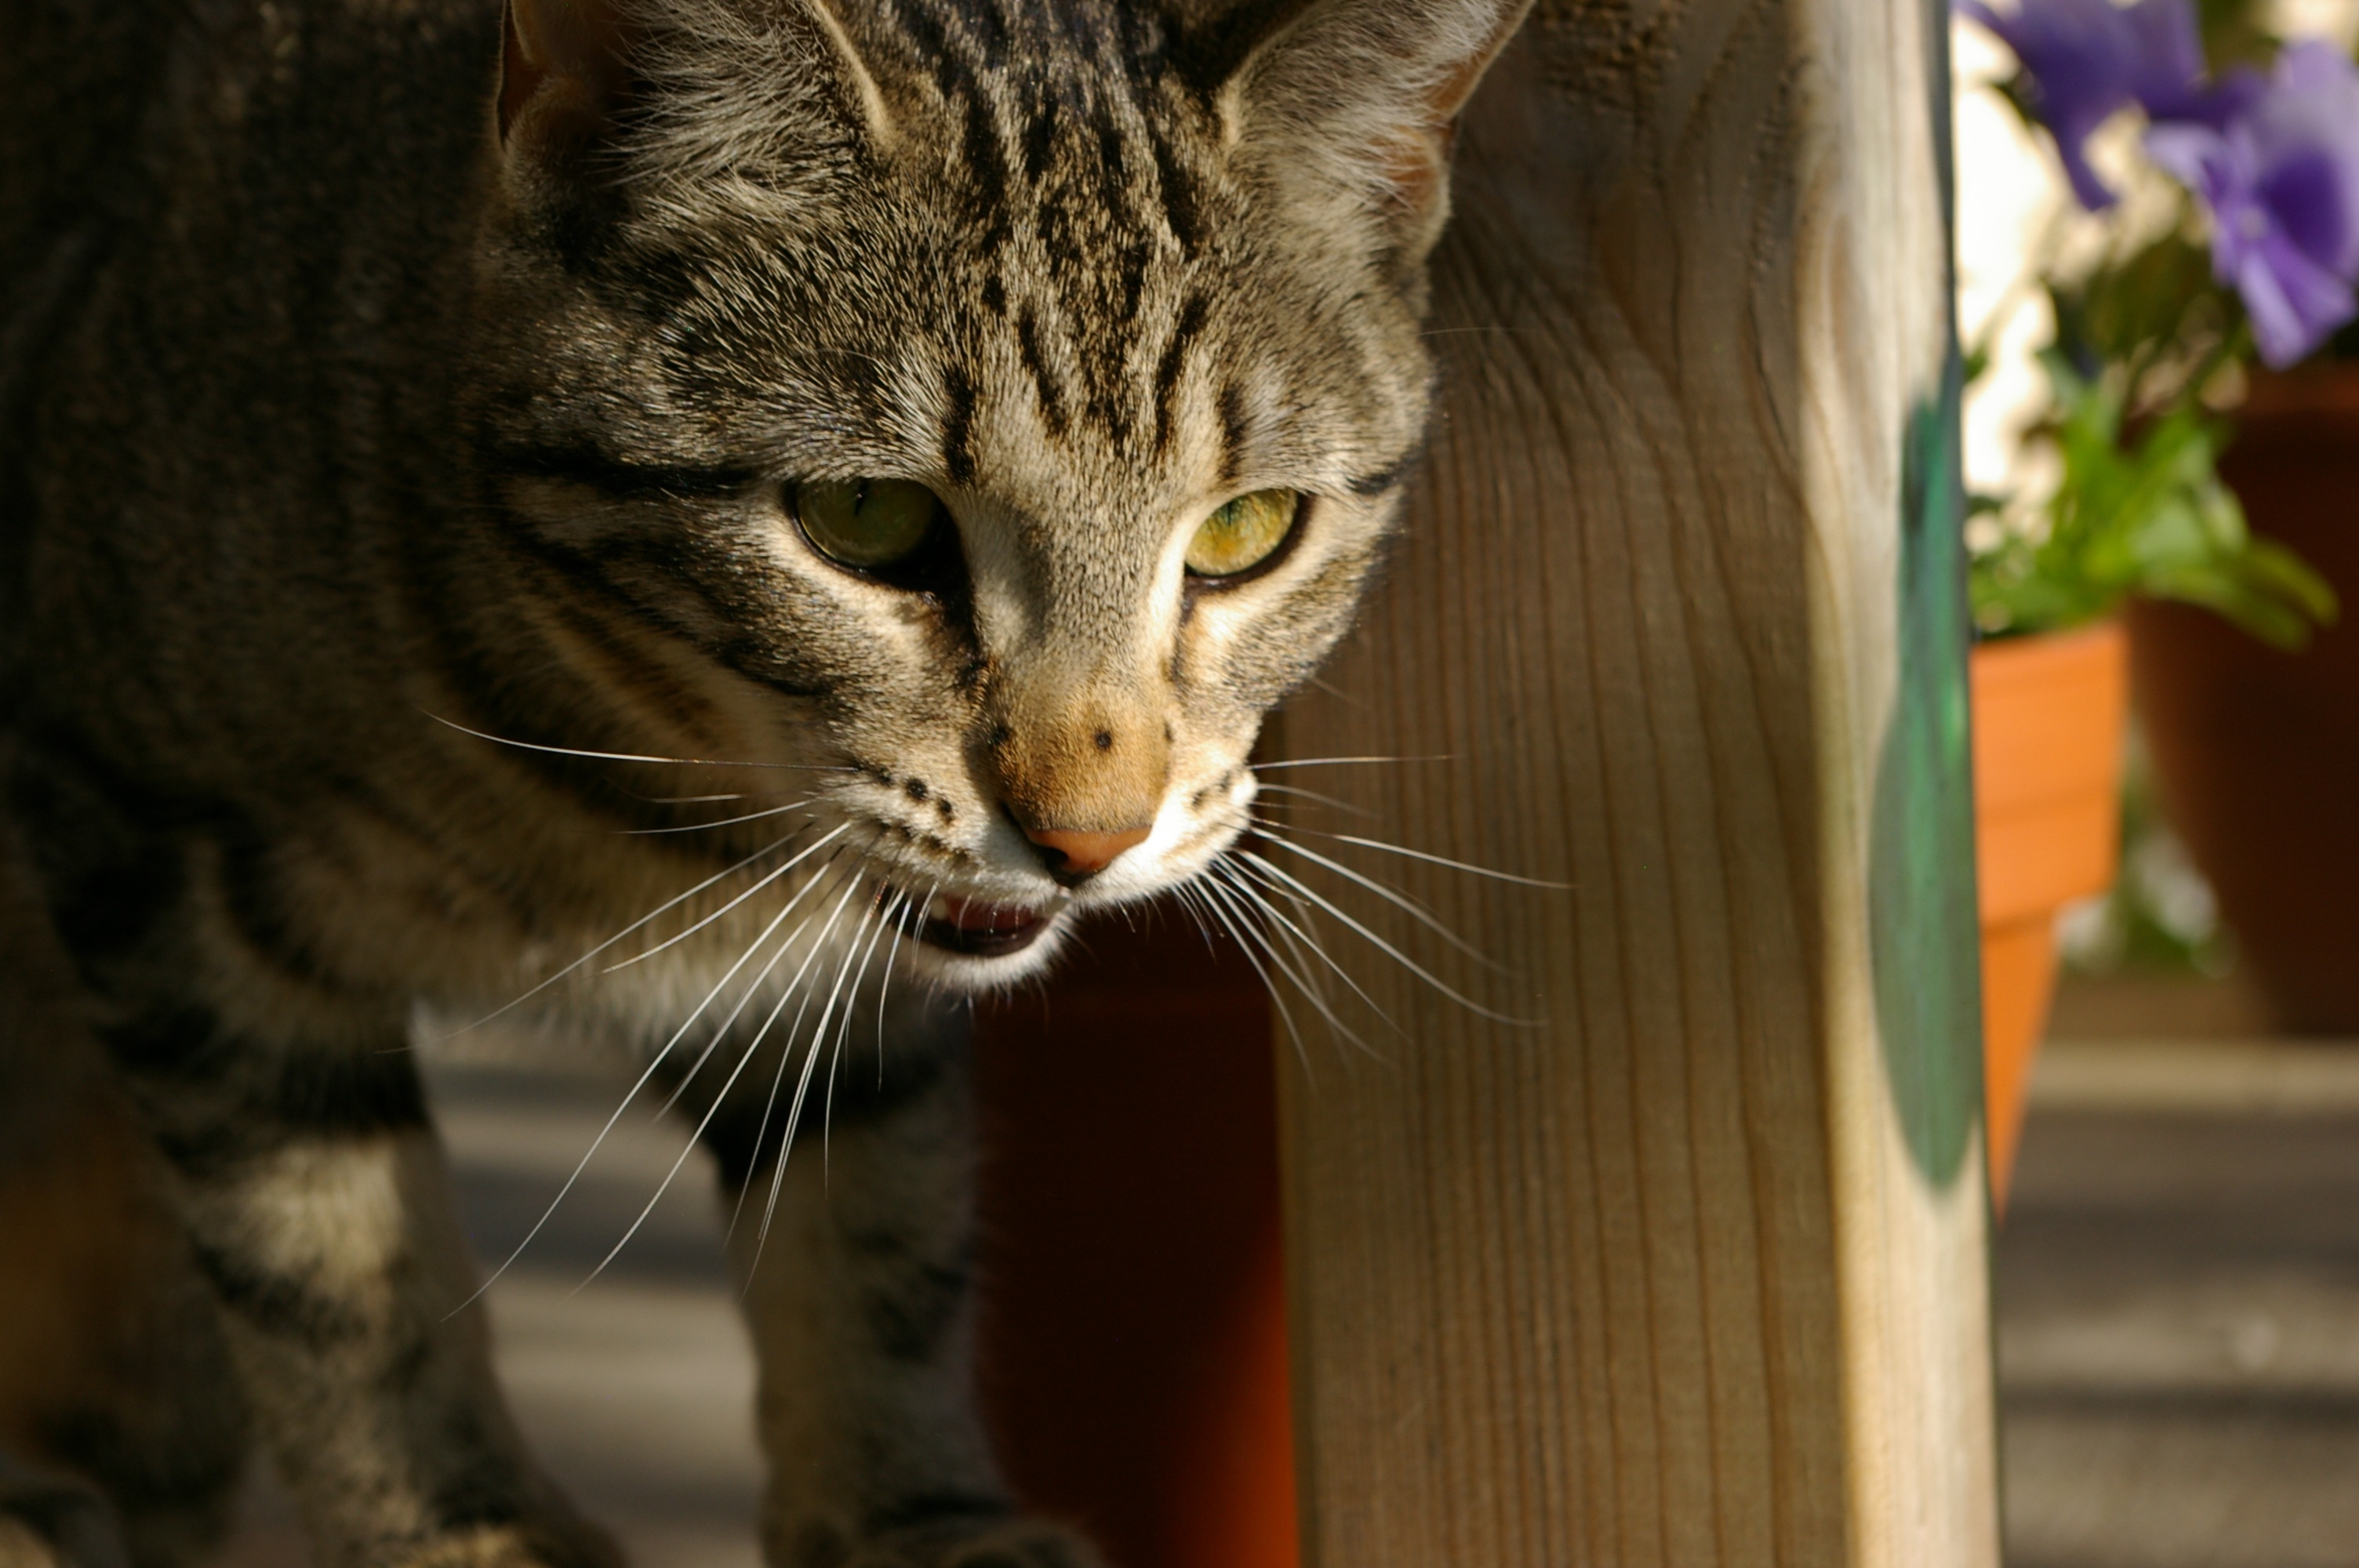
kitten, cat, mammal, fauna, close up, pets, whiskers, vertebrate, dot, nos, wild cat, small to medium sized cats, cat like mammal